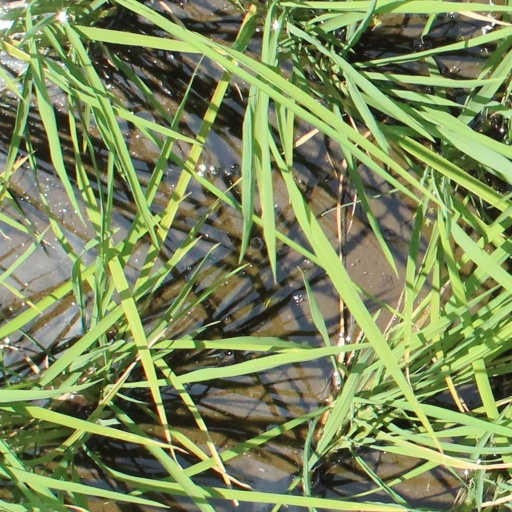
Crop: rice